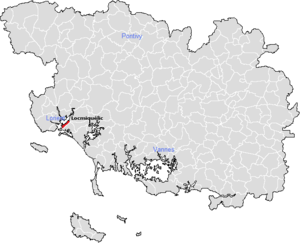
localisation de Locmiquélic sur une carte des communes du Morbihan
Locmiquélic [lɔkmikelik] est une commune française de l'Ouest de la France, située dans le sud du département du Morbihan et de la région Bretagne. Situé à proximité de la côte Atlantique et donnant directement sur la rade de Lorient, Locmiquélic est une commune essentiellement tournée vers la mer.